Hugh Cairns (VC)

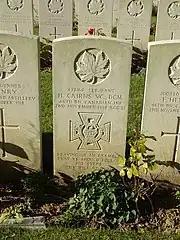
His grave in 2021.

He was 21 years old, and a sergeant in the 46th (South Saskatchewan) Battalion, Canadian Expeditionary Force during the Hundred Days Offensive of the First World War when the following deed took place for which he was awarded the VC.